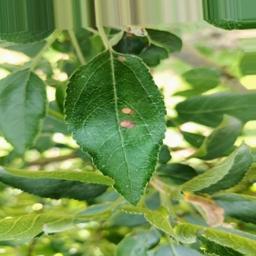
Label: Alternaria